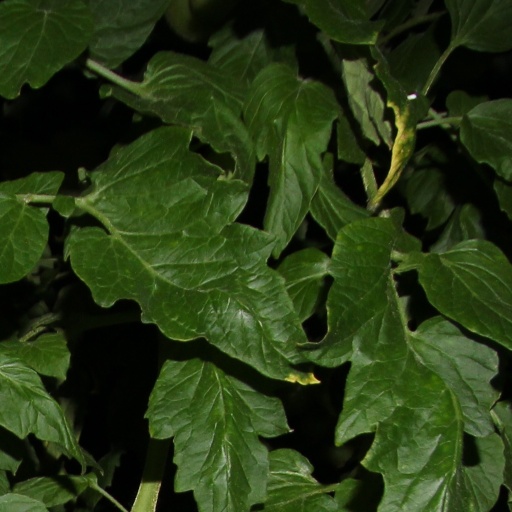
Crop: tomato